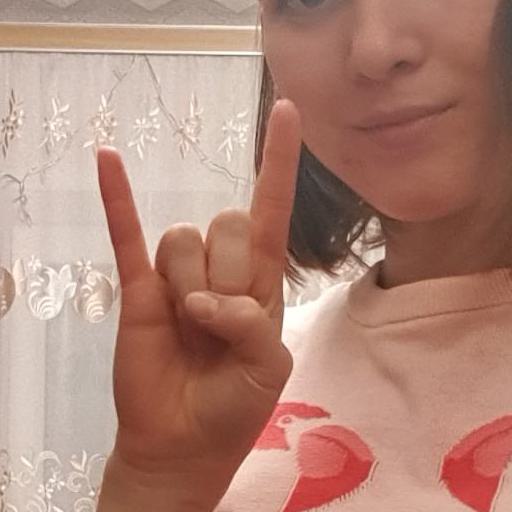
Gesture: rock